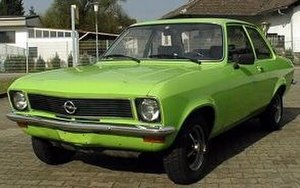
Opel Ascona / De enkelte generationer
Opel Ascona betegner en bilmodelserie fra Opel, som blev bygget i årene 1970 til 1988. Modellen er opkaldt efter den schweiziske by af samme navn. Ascona var større end Opel Kadett, og tilhørte ligesom den den lille mellemklasse.